University of North Carolina at Chapel Hill student housing

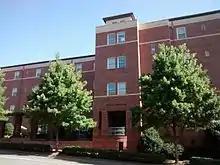
Koury Residence Hall

Koury Hall is part of the Manning East Community, located off of Manning Drive and placed near Ehringhaus. It is suite style with interior corridor access and was built in 2002. The coed population consists of 263 residents, including the seven Resident Advisers. Amenities include seminar rooms, study rooms, kitchens, ice machines, a laundry room, a TV room, lounges, a recreation room and vending machines. Koury is also home to The Carolina Experience Living-Learning Community. This program is targeted at first-year students and is designed to help students adapt to the college environment, make plenty of connections across campus and find a way to make college a significant and enjoyable experience.